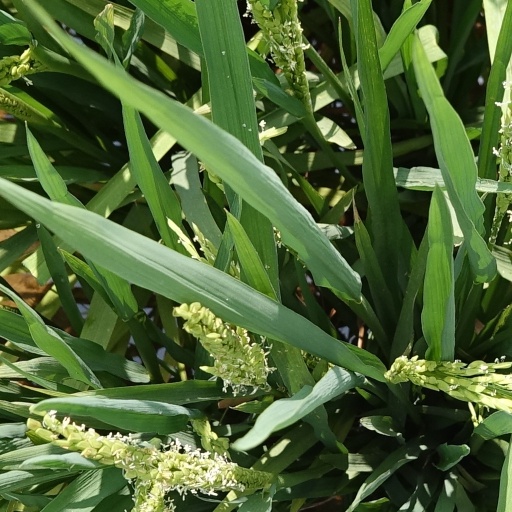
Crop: rice